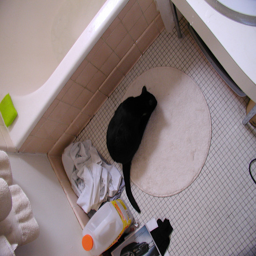
a black cat laying on a round rug in a bathroom
a black cat is standing on a round white rug
A cat curled up on the floor of a bathroom.
A cat is crouched on a bathroom rug looking toward a hidden litterbox.
a cat in a bathroom on the ground next to a bath tub